Annabel Nanninga

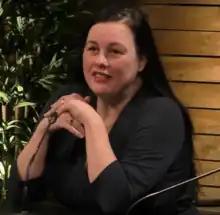

Annabella "Annabel" Nanninga (born 6 November 1977) is a Dutch politician and journalist who co-founded the JA21 party alongside Joost Eerdmans in 2020. She currently leads the party in the Senate and is a representative of the Provincial Council of North Holland. She has been a member of Amsterdam city council since 2018.